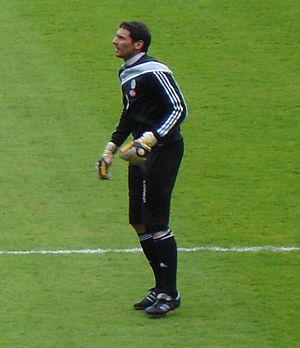
Romain Larrieu est un footballeur français, né le 31 août 1976 à Mont-de-Marsan, évoluant au poste de gardien de but.